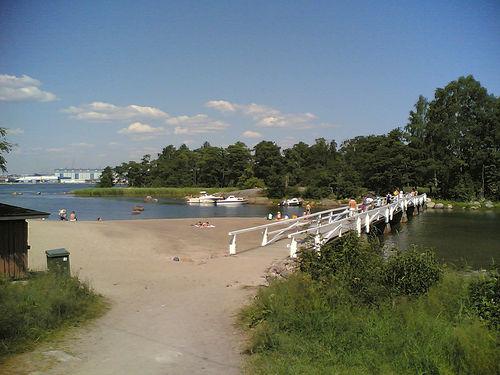
Weather: sun or clear